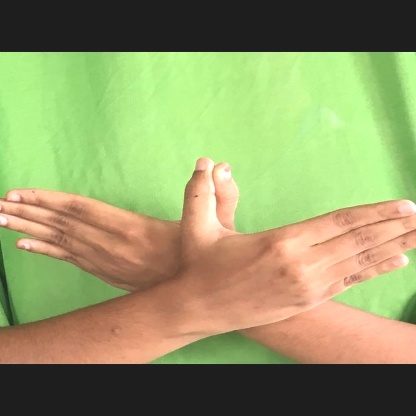
Mudra: Garuda